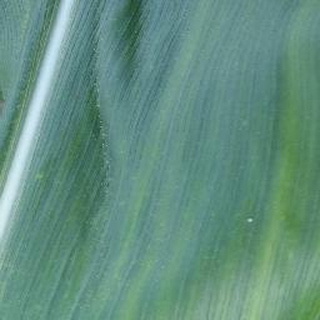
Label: healthy_corn